Calmodulin

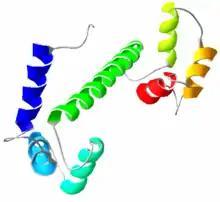
3D structure of Ca-bound calmodulin

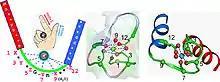
The helix–loop–helix structure of the calcium-binding EF hand motif

Calmodulin (CaM) (an abbreviation for calcium-modulated protein) is a multifunctional intermediate calcium-binding messenger protein expressed in all eukaryotic cells. It is an intracellular target of the secondary messenger Ca, and the binding of Ca is required for the activation of calmodulin. Once bound to Ca, calmodulin acts as part of a calcium signal transduction pathway by modifying its interactions with various target proteins such as kinases or phosphatases.